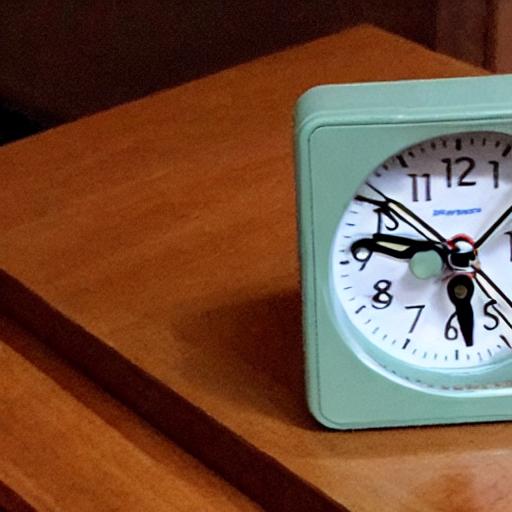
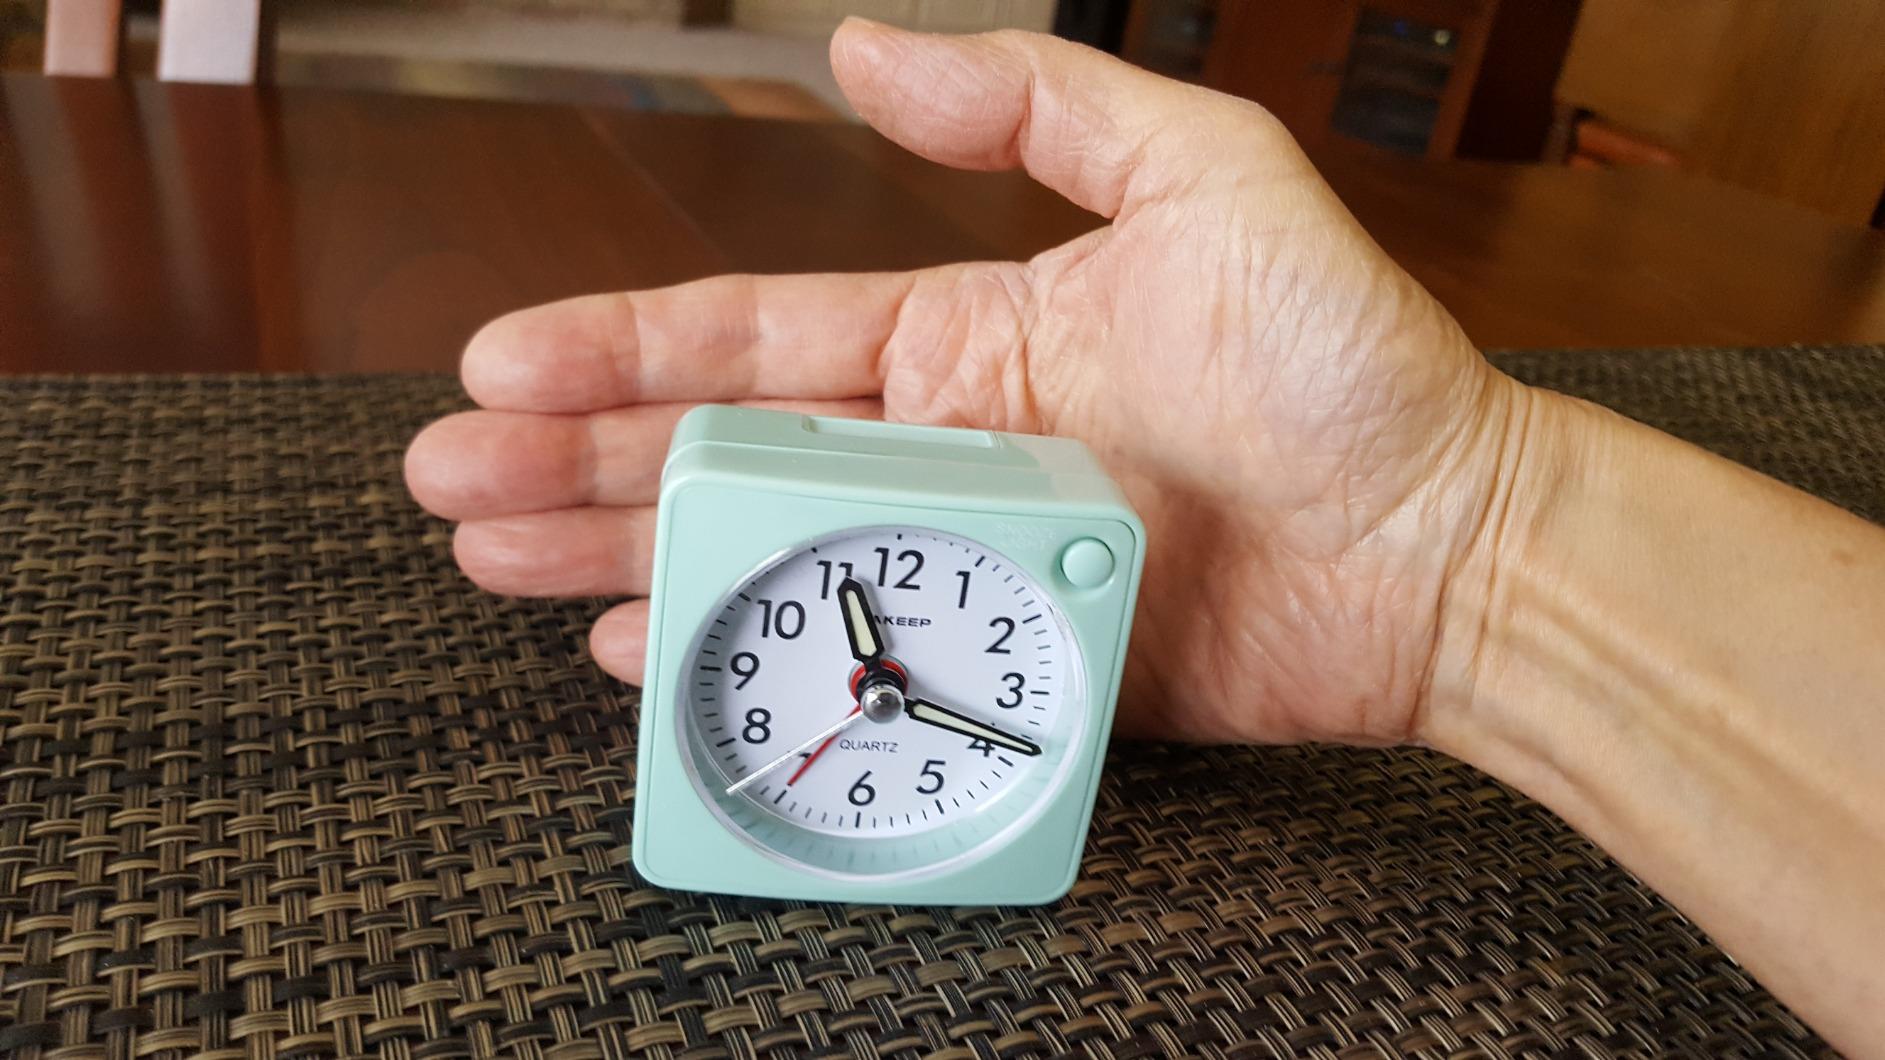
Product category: clock
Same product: no